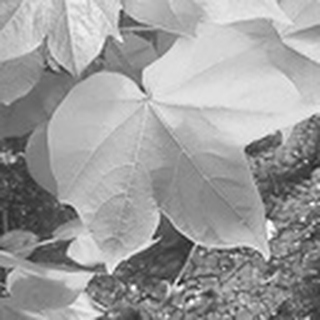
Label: healthy_cotton